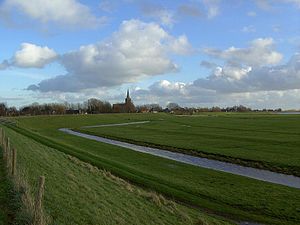
Schellinkhout
Schellinkhout er en landsby i kommunen Drechterland, i regionen West-Friesland, i den nederlandske provins Noord-Holland. Schellinkhout havde 828 indbyggere i januar 2016. Schellinkhout ligger 3 km sydøst for Hoorn.